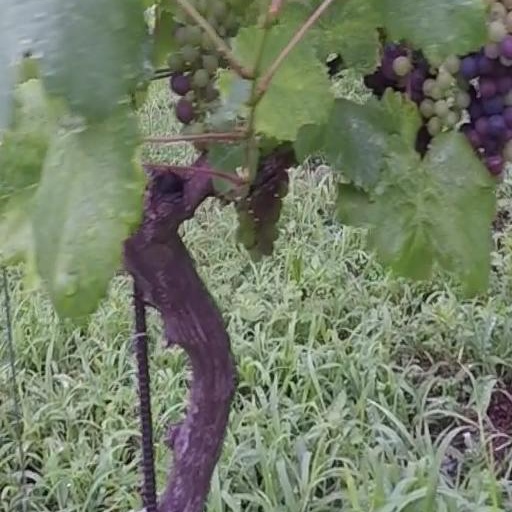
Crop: grape